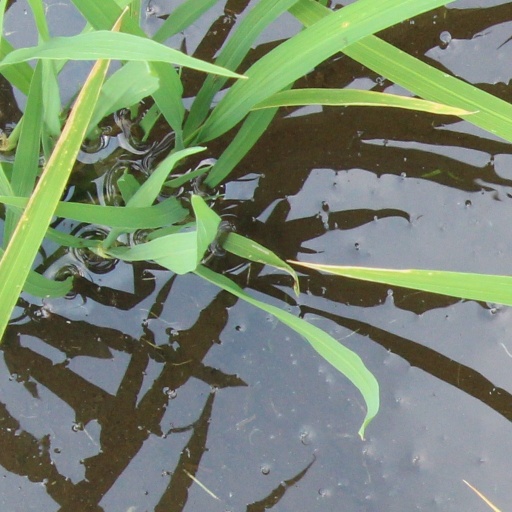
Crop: rice